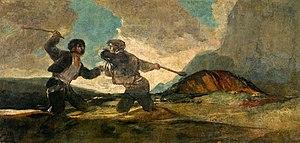
Jambon, Jambon est une comédie dramatique espagnole de 1992, réalisée par Bigas Luna et interprétée par Javier Bardem, Jordi Mollà et Penélope Cruz. Le film suit une jeune femme, Silvia, interprétée par Cruz.
Les Peintures noires est une série de quatorze fresques de Francisco de Goya peintes avec la technique de l’huile al secco pour décorer les murs de sa maison, appelée la Quinta del Sordo, que le peintre avait acquise en février 1819 ; ces fresques furent transférées sur toile entre 1874 et 1878. Elles sont actuellement conservées au Musée du Prado, à Madrid.